Onze-Lieve-Vrouw van Meuleschettekapel

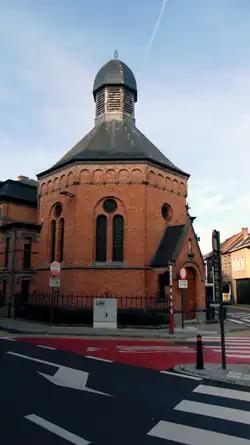

Onze-Lieve-Vrouw van Meuleschettekapel, also known as The Meuleschettekapel, is a chapel in the Dirk Martensstraat in Aalst, Belgium. It was designed by Jules Goethals in 1894.